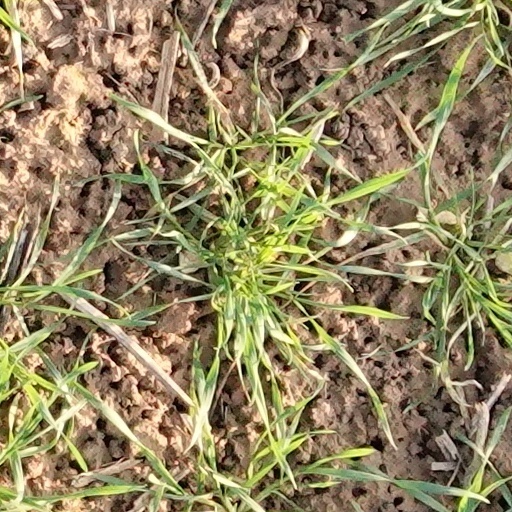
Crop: wheat